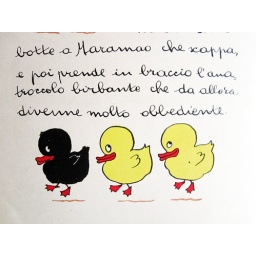
Italian childrens book from the 50s, thrifted at a flea market in Norway